The Further Adventures of SuperTed

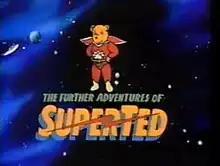
Opening titles

The Further Adventures of SuperTed is an animated television series produced by Hanna-Barbera and Siriol Animation in association with S4C, and continues the adventures of SuperTed. Only 13 episodes were produced and originally broadcast on "The Funtastic World of Hanna-Barbera" in the United States starting on 31 January 1989.